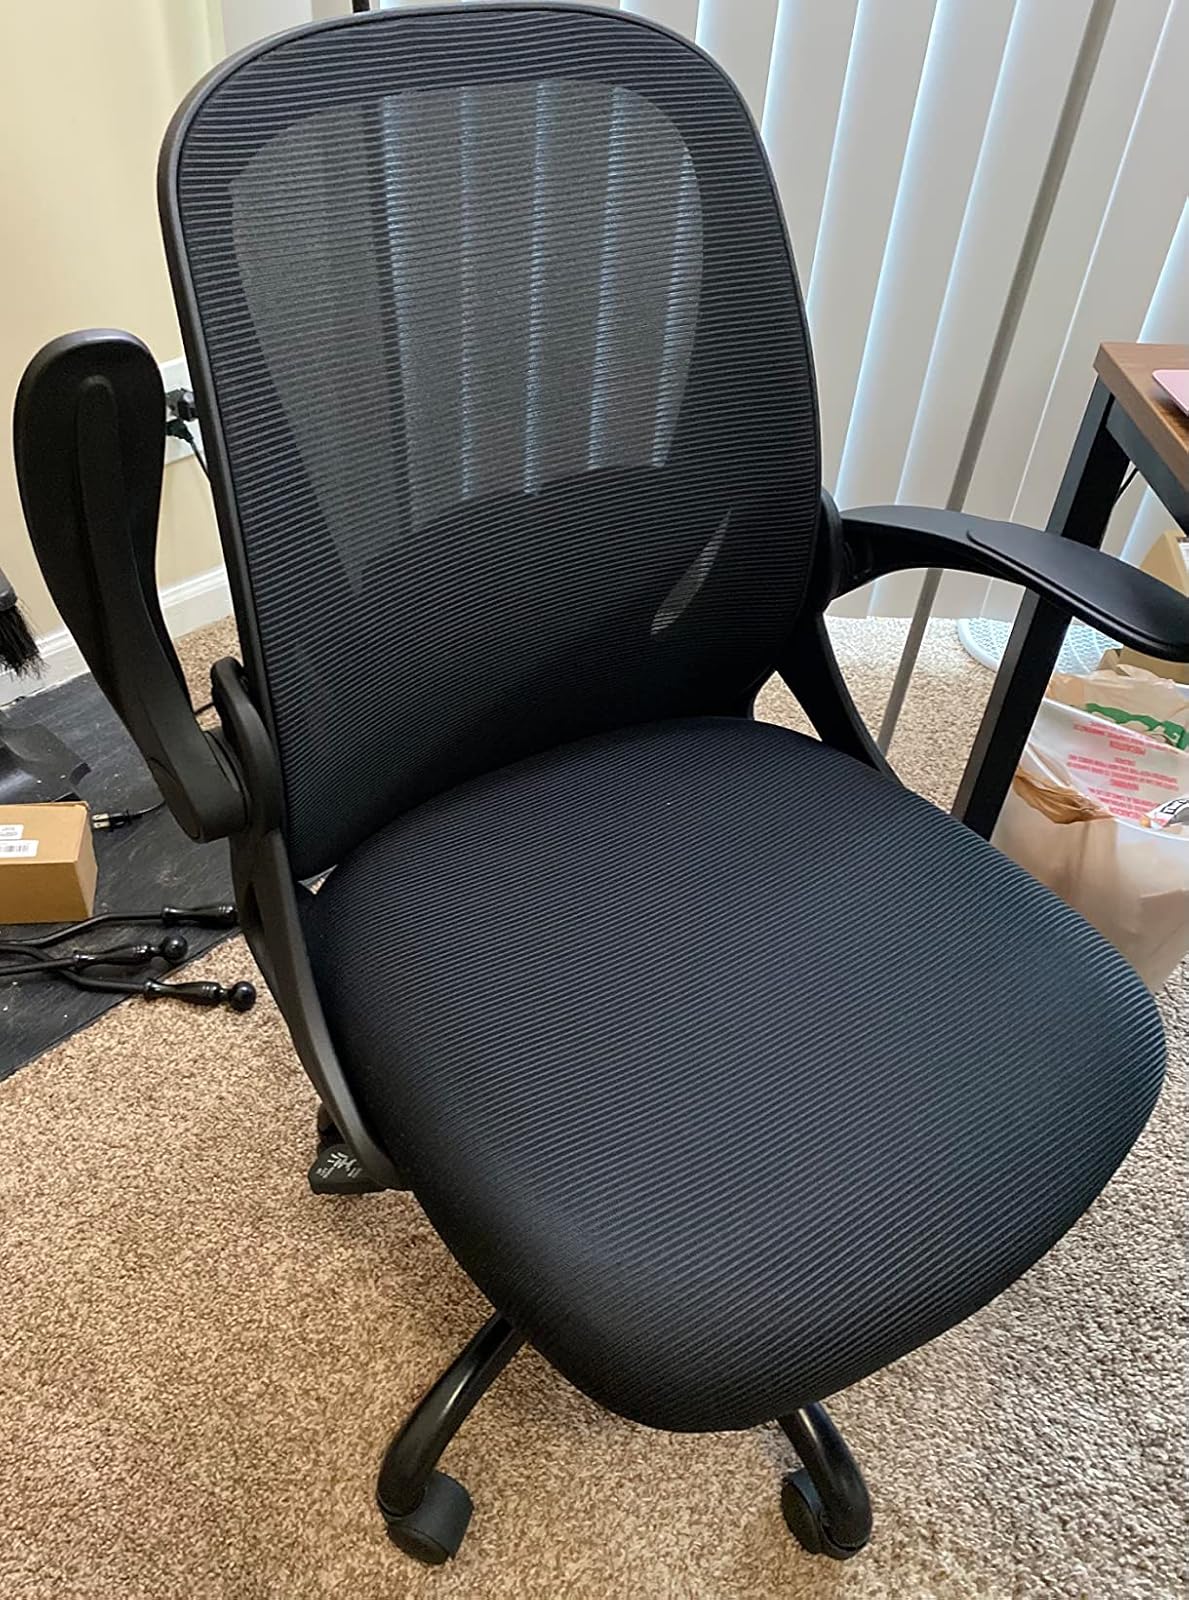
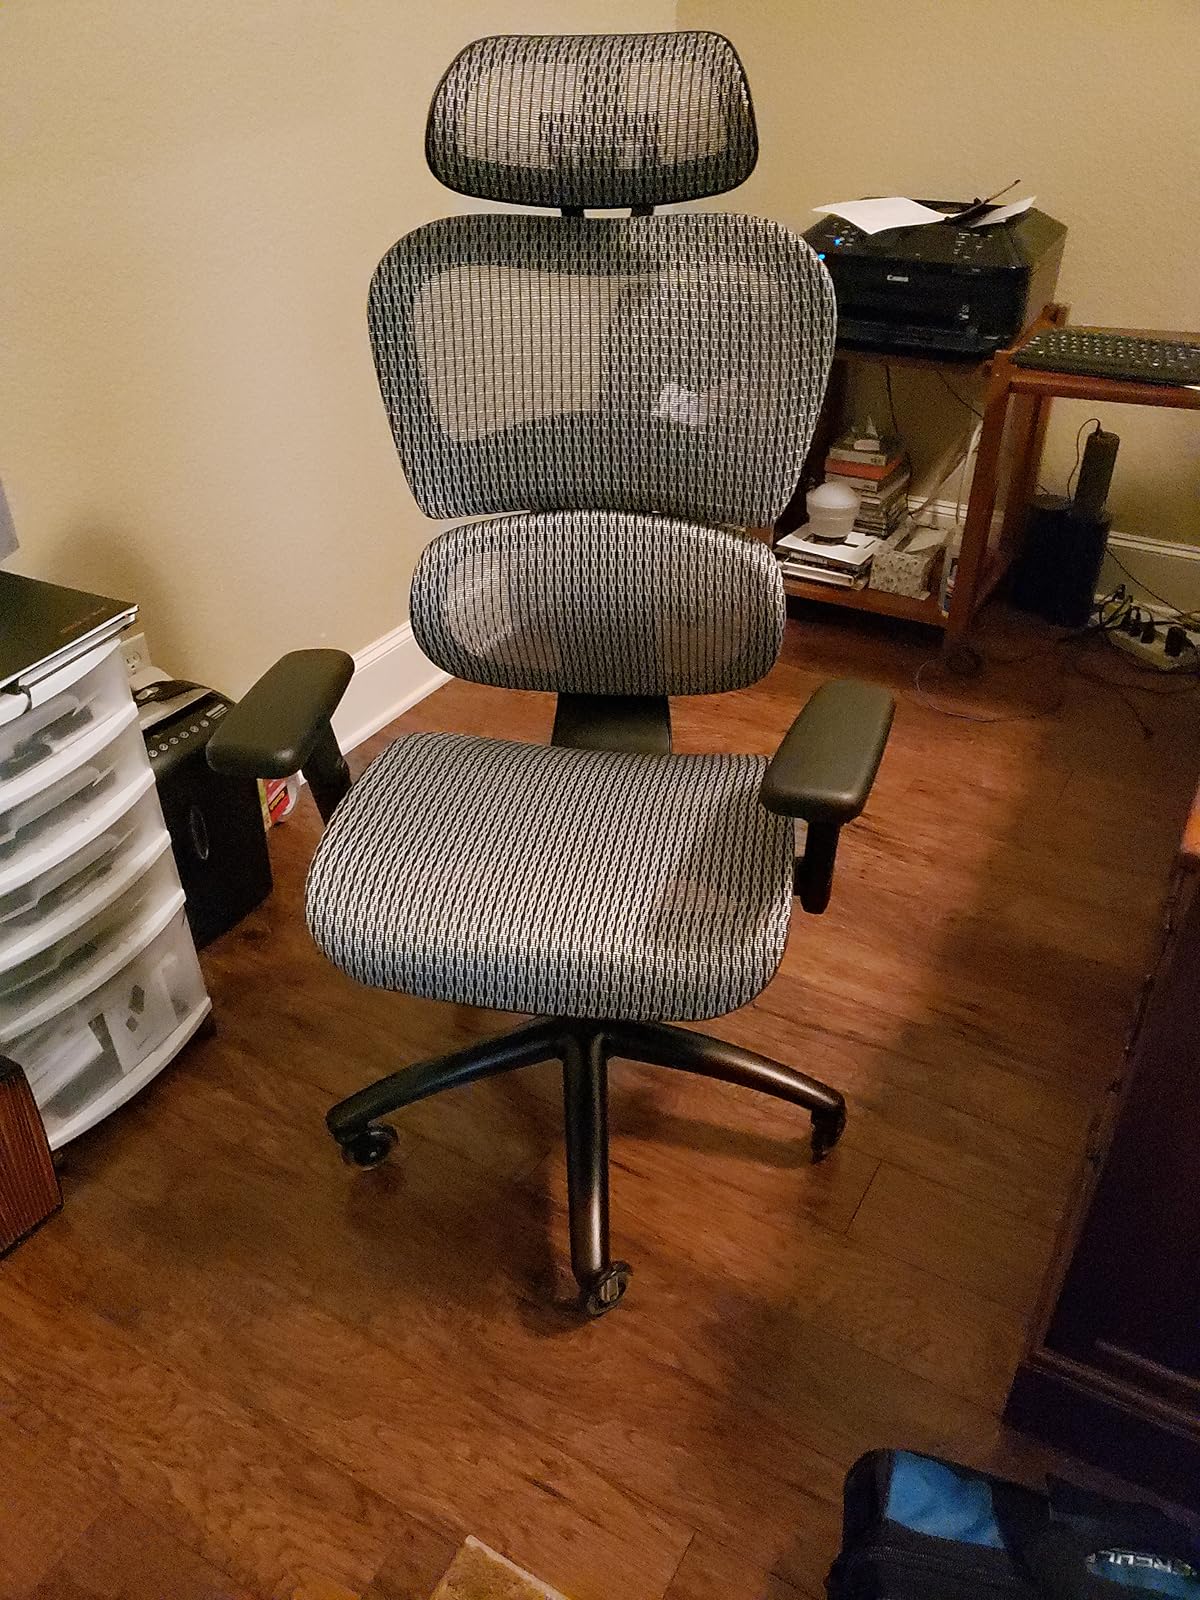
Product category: items_chair
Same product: no